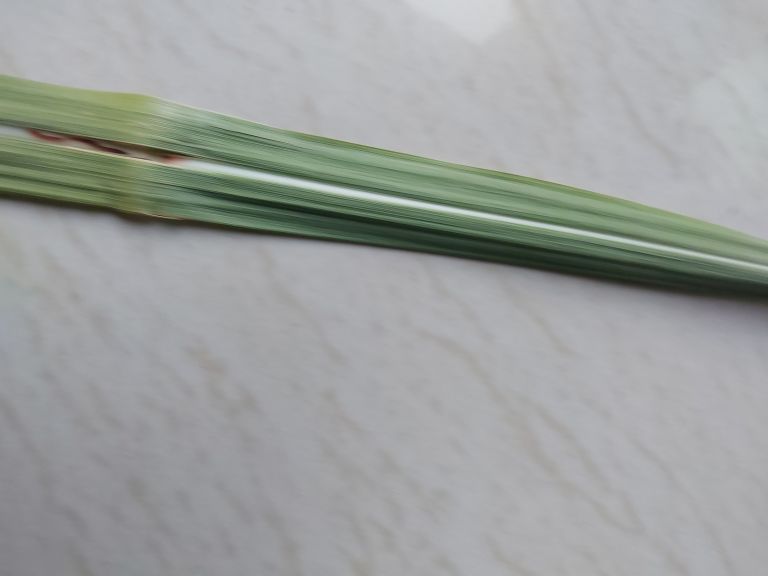
Label: Brown Spot